Holeshot

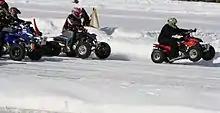
Holeshot in an ATV ice race

A holeshot is a term used in motorcycle racing to describe or reference the first racer to get through the apex of the first turn at the beginning of the race. Getting the holeshot gives the rider a competitive advantage and some level of control in the race, in some cases predicting the outcome of the race.